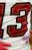
Number: 3